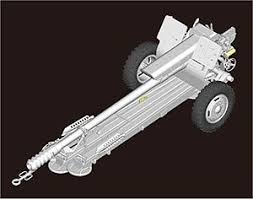
Label: D-30